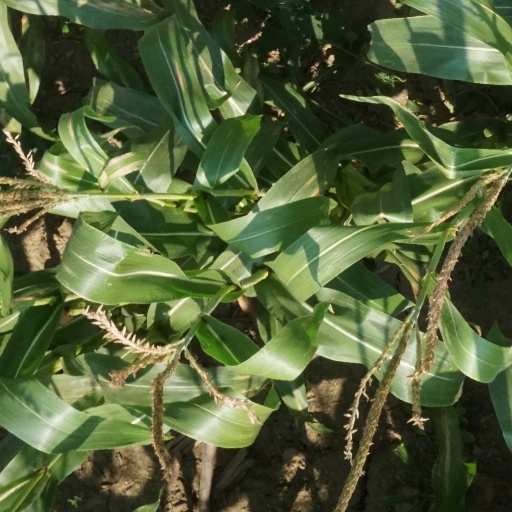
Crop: maize; corn